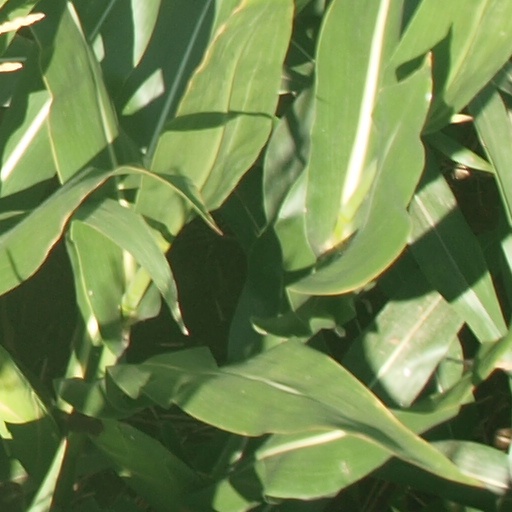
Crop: maize; corn